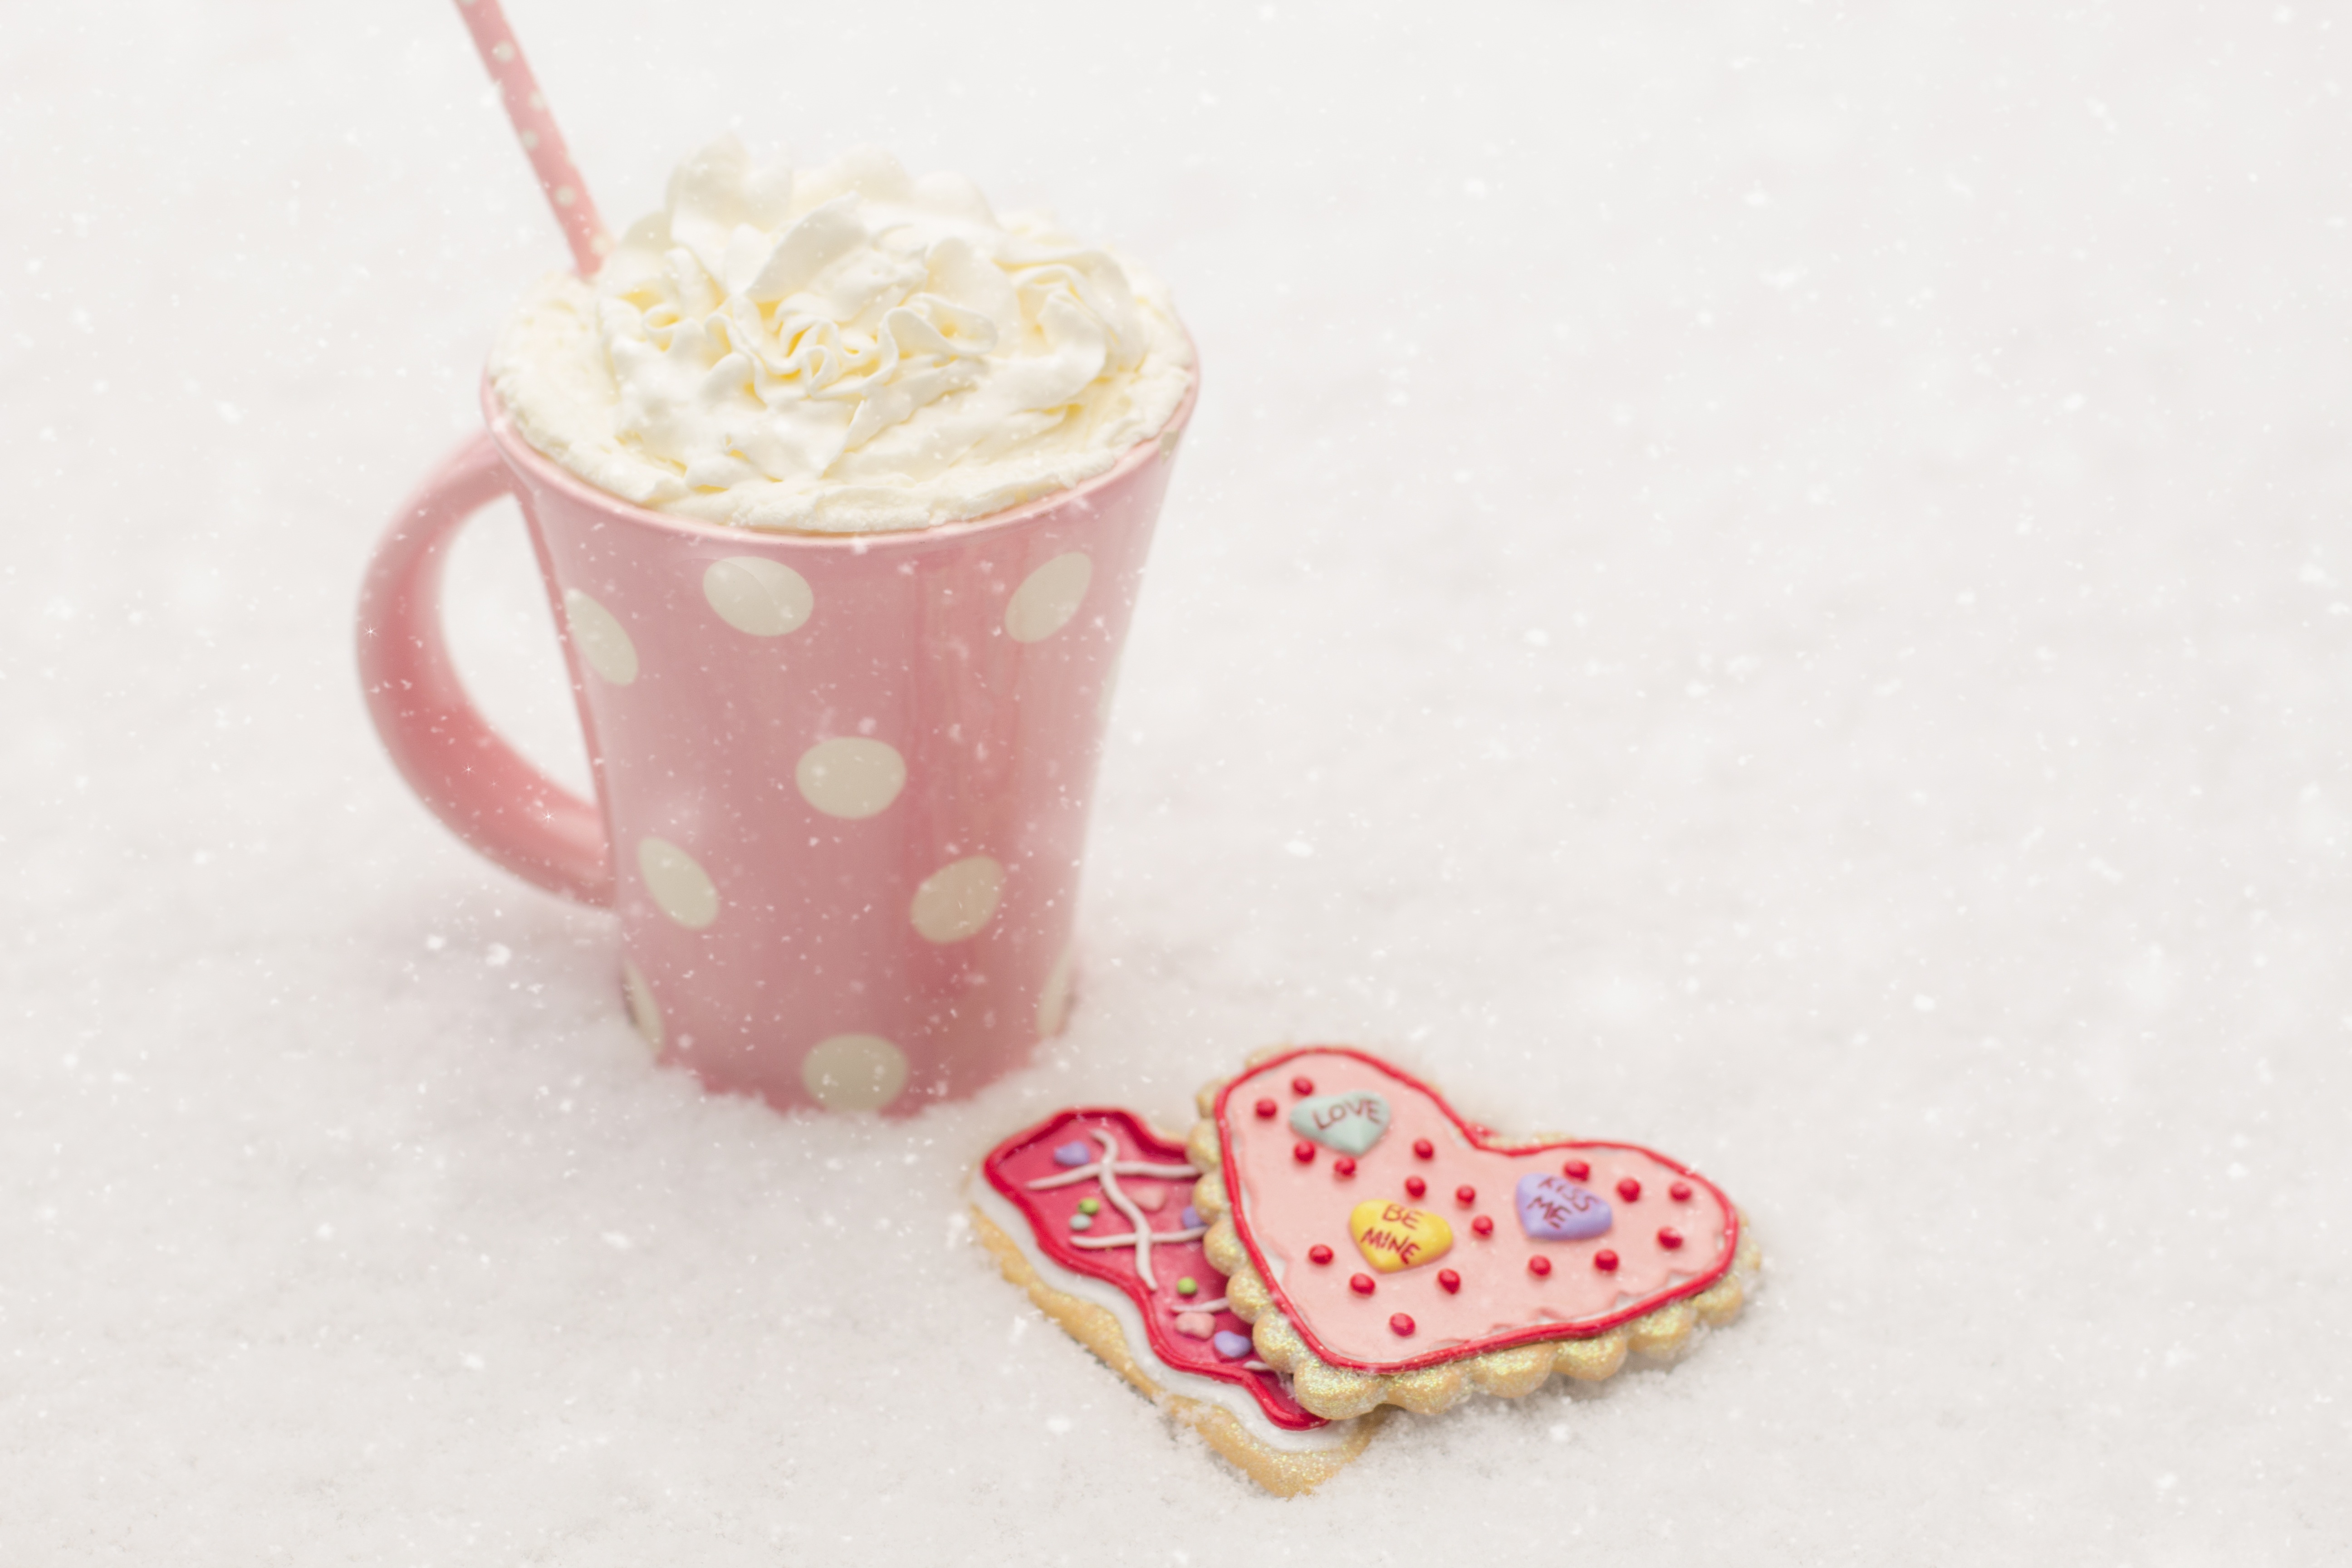
snow, winter, sweet, hot chocolate, love, heart, food, holiday, romance, romantic, drink, pink, dessert, cocoa, whipped cream, cookies, icing, valentine, valentines day, february, treat, flavor, milkshake, sweet treat, be mine, valentines day background, snack food, heart cookies, valentines day cookies, winter treat